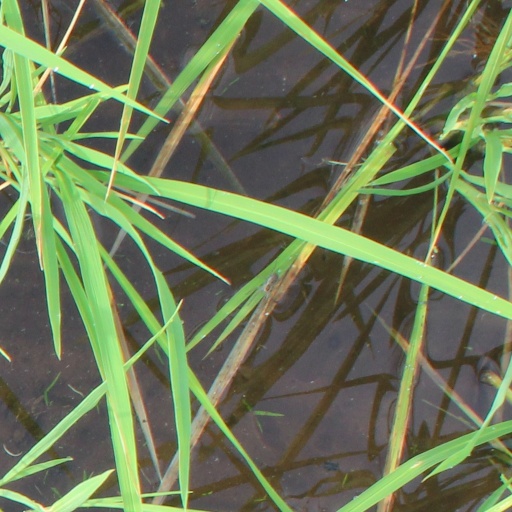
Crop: rice